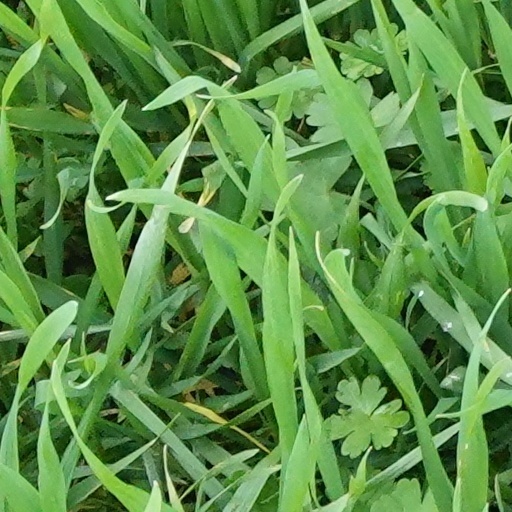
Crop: wheat